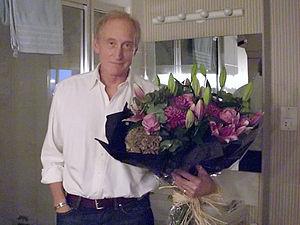
Le Festival du film britannique de Dinard 2006 s'est déroulé du 5 au 8 octobre 2006. C'est la 17ᵉ édition du Festival du film britannique de Dinard. François Berléand, acteur français, en est le président du jury.
Ellen Lawless Ternan, aussi appelée Nelly Ternan ou Nelly Robinson, née le 3 mars 1839 à Rochester, Kent, et morte le 25 avril 1914 à Fulham, est une actrice anglaise que sa liaison avec le romancier Charles Dickens a fait connaître du monde entier lorsqu'ont été révélés la réalité et les détails de l'affaire qui a provoqué la séparation de Dickens d'avec sa femme Catherine Hogarth Dickens.